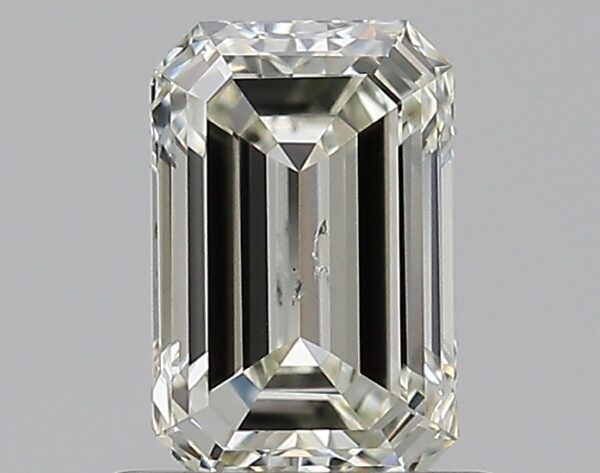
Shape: emerald
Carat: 0.75
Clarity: SI1
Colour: K
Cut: EX
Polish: EX
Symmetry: VG
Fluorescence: N
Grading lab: GIA
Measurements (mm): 6.44 x 4.2 x 2.83